United Nations Security Council Resolution 1371

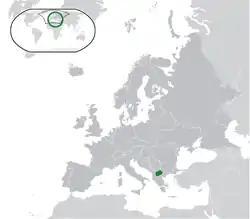
Location of Macedonia in Europe

United Nations Security Council resolution 1371, adopted unanimously on 26 September 2001, after reaffirming resolutions 1244 (1999) and 1345 (2001) on the situation in the former Yugoslavia including Macedonia, the Council called for the full implementation of its Resolution 1345 concerning violence and terrorist activities in Macedonia and southern Serbia.